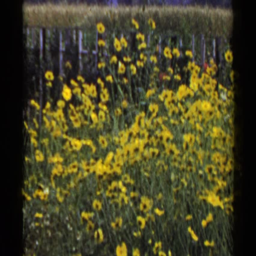
a lovely panoramic view of a flowery countryside in the spring